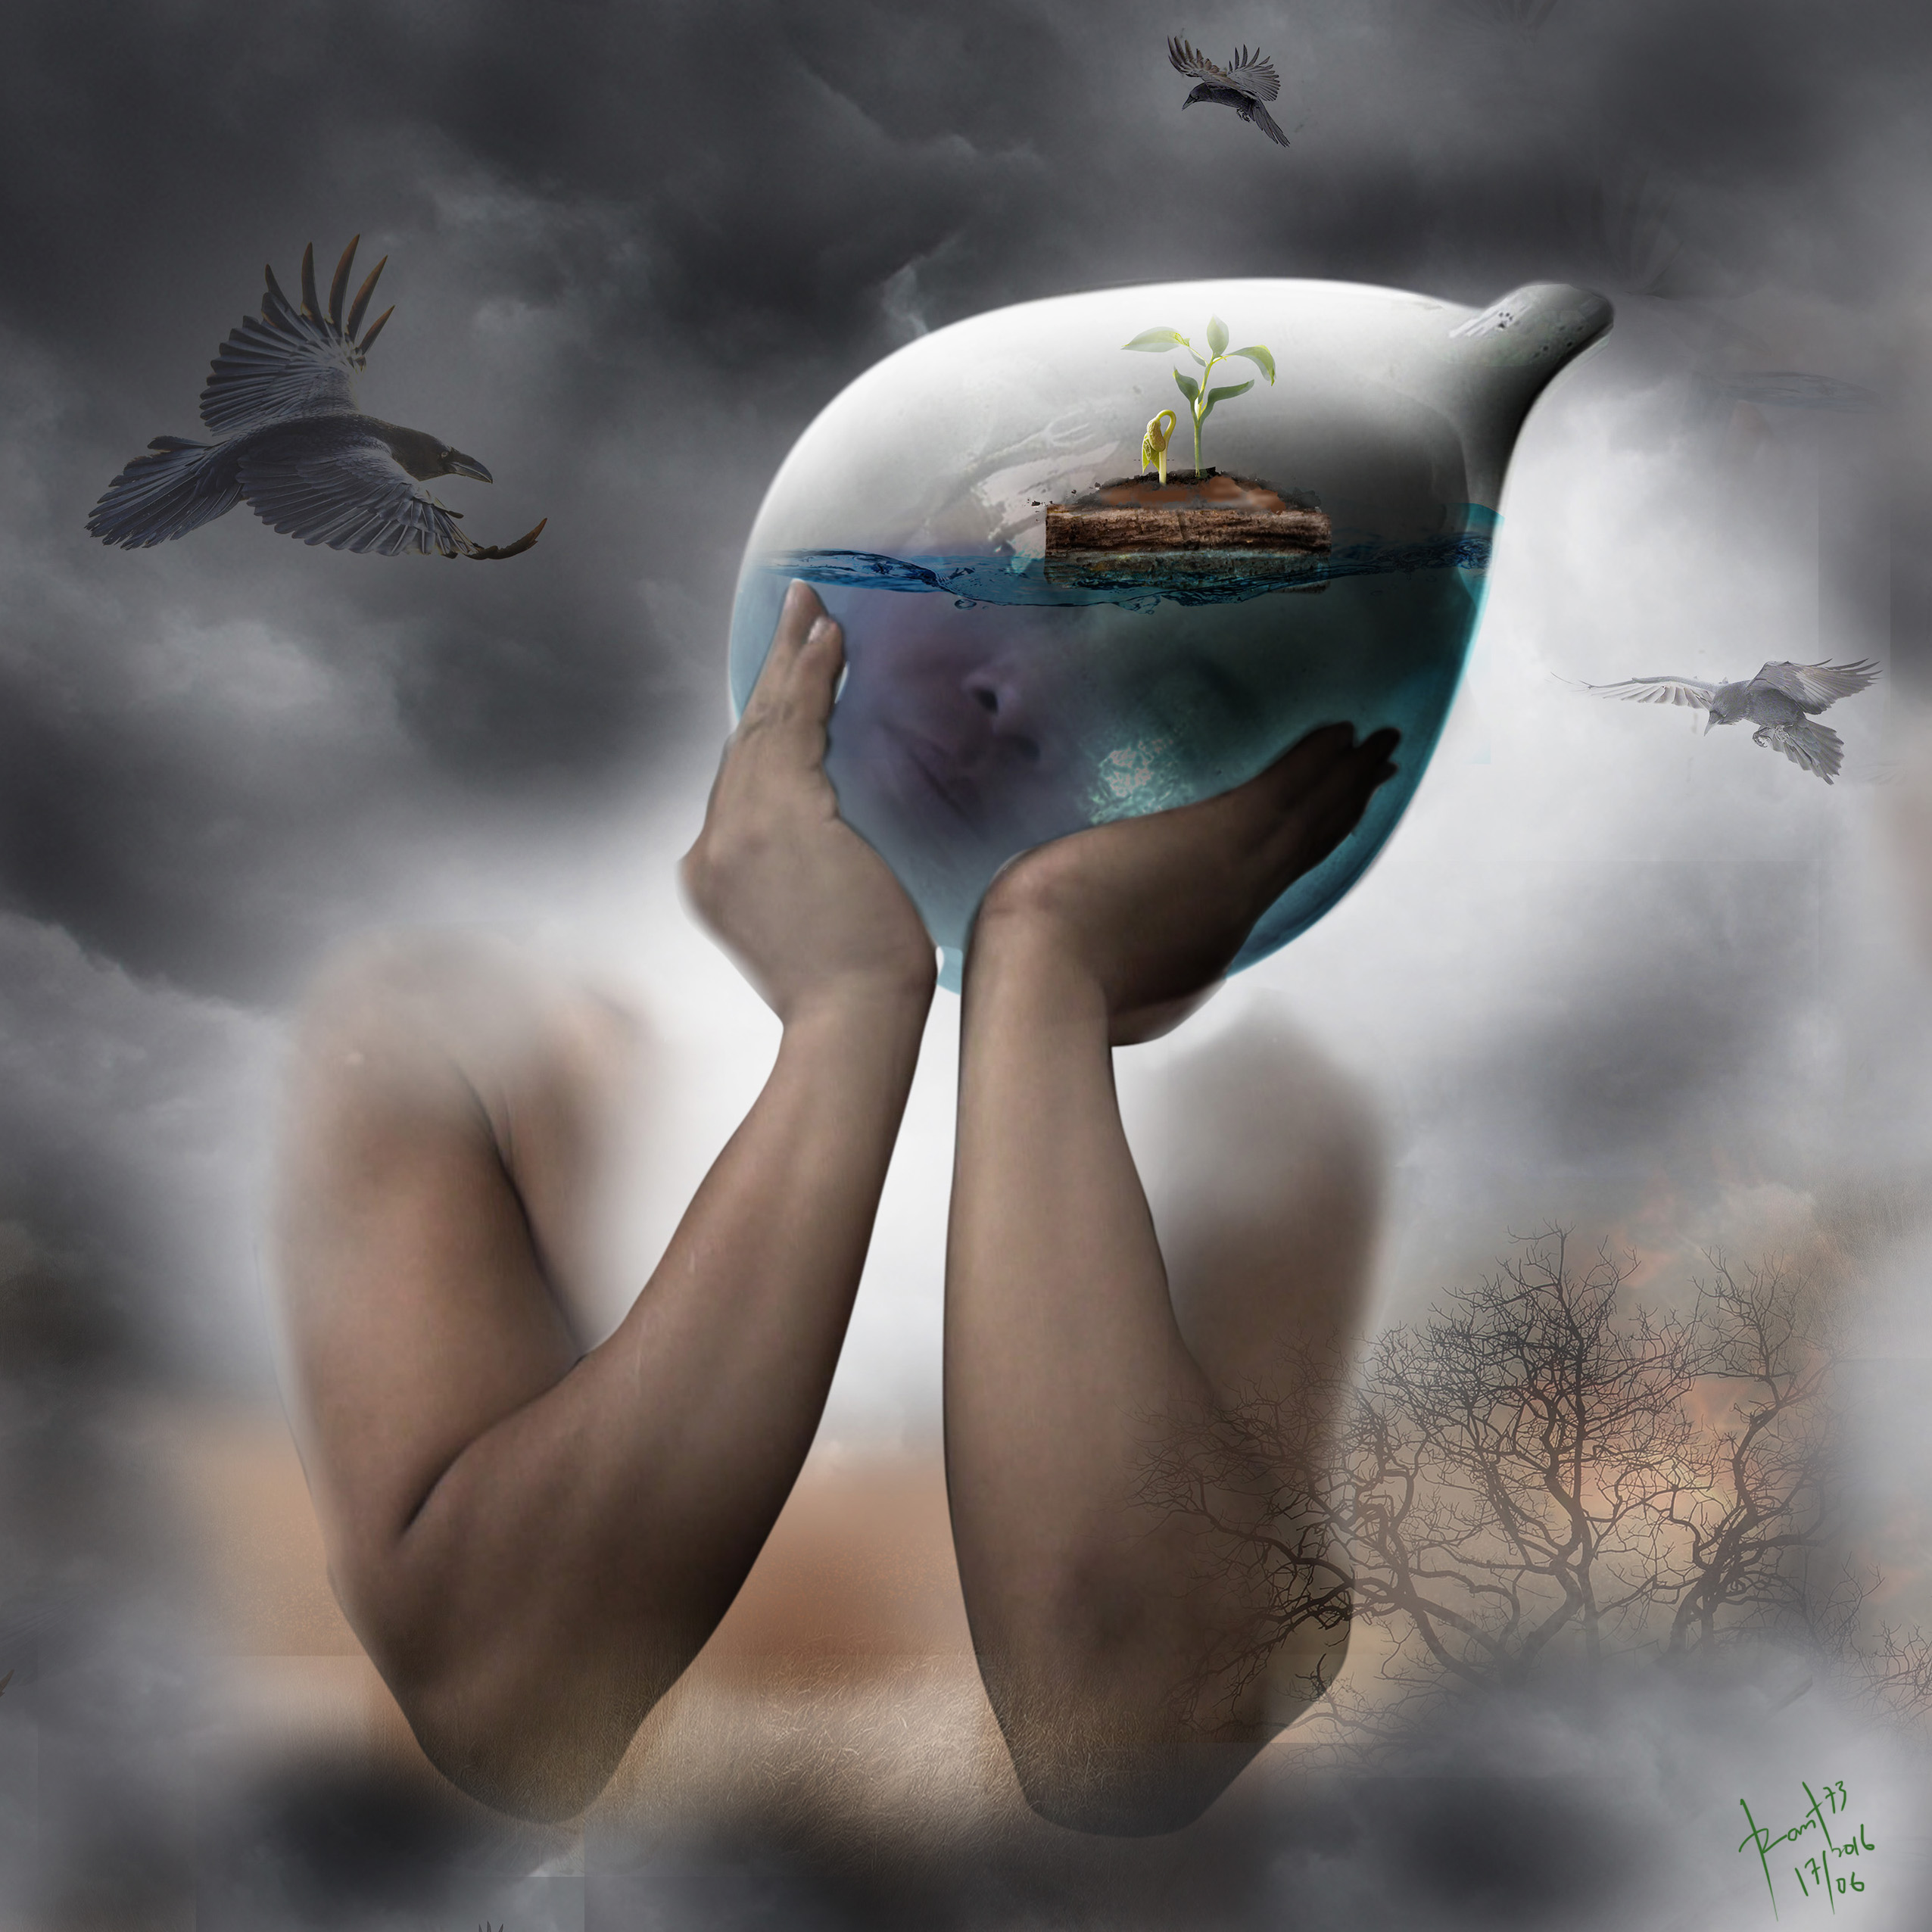
green, painting, human body, earth, surrealism, head, digital, conceptual, photoshop, image, digitalart, organ, montage, keep, stay, emotion, screenshot, fictional character, computer wallpaper